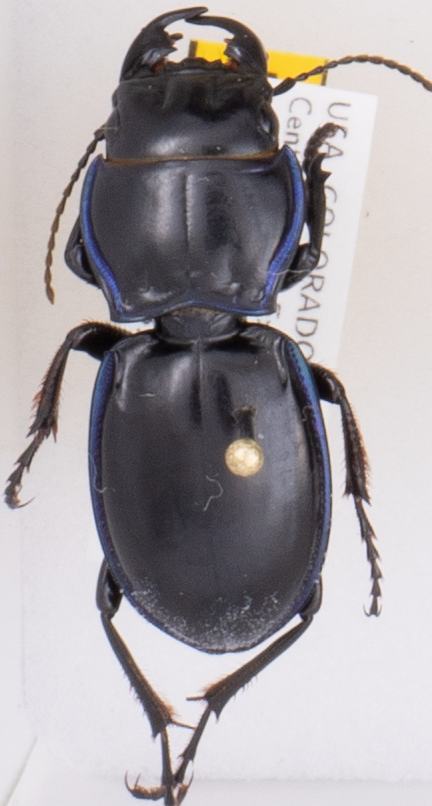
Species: Pasimachus elongatus
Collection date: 2018-06-07
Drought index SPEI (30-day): -0.288
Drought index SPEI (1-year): -0.02
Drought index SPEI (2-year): -0.372